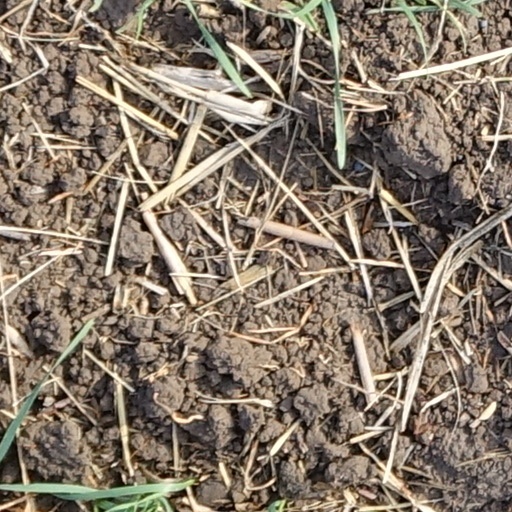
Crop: wheat